Nemertea

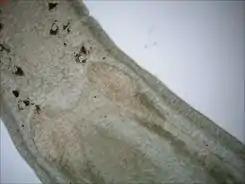

The central nervous-system consists of a brain and paired ventral nerve cords that connect to the brain and run along the length of the body. The brain is a ring of four ganglia, masses of nerve cells, positioned round the rhynchocoel near its front end – while the brains of most protostome invertebrates encircle the foregut. Most nemertean species have just one pair of nerve cords, many species have additional paired cords, and some species also have a dorsal cord. In some species the cords lie within the skin, but in most they are deeper, inside the muscle layers. The central nervous-system is often red or pink because it contains hemoglobin. This stores oxygen for peak activity or when the animal experiences anoxia, for example while burrowing in oxygen-free sediments.